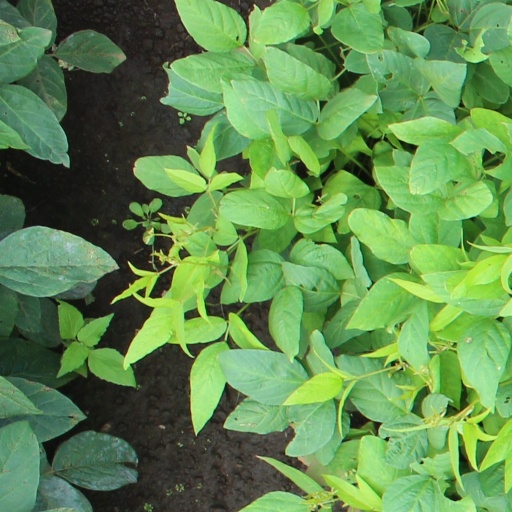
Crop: soybean